Annaprashana

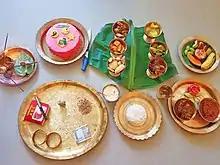
Arrangements for an annaprashana

The ceremony is a puja followed by the rice feeding. It is arranged in consultation with a priest who selects an auspicious date when the child is five to eight months old. Bengalis/Telugus believe that odd months are auspicious for baby girls (month 5 or 7) and even months (month 6 or 8) for baby boys.